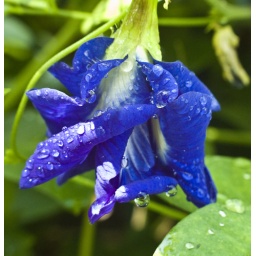
This edible flower looks purple in the light and blue in the shade. Taken at the Foster Botanical Garden in downtown Honolulu.